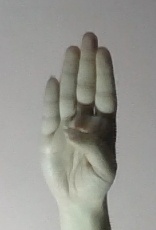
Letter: kaaf